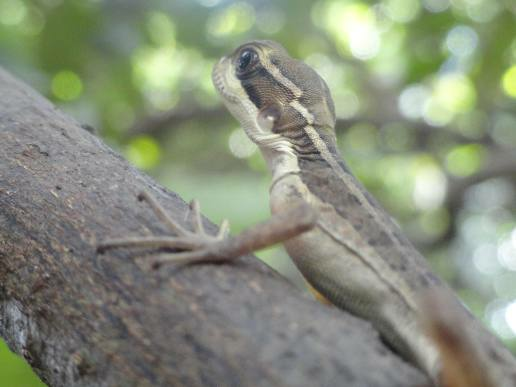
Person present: No